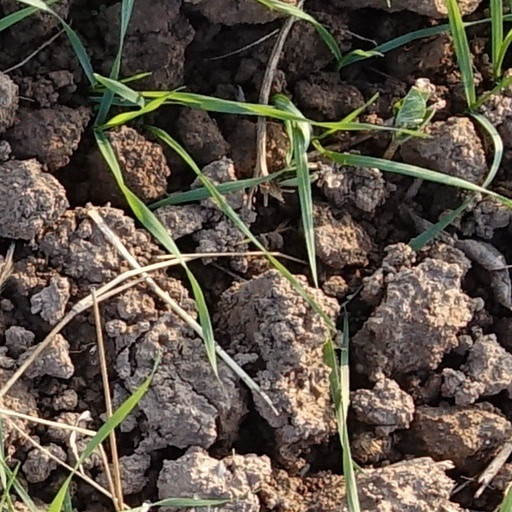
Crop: wheat